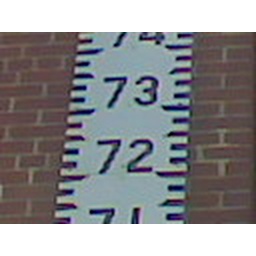
the 73 foot mark is up on the building showing how high the water got in the flood of 1932 i think